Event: Ecuador Earthquake
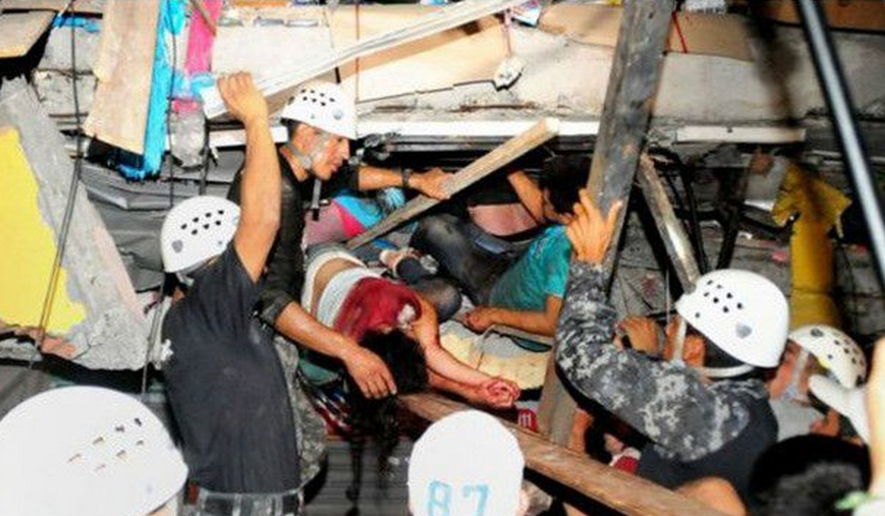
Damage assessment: damage